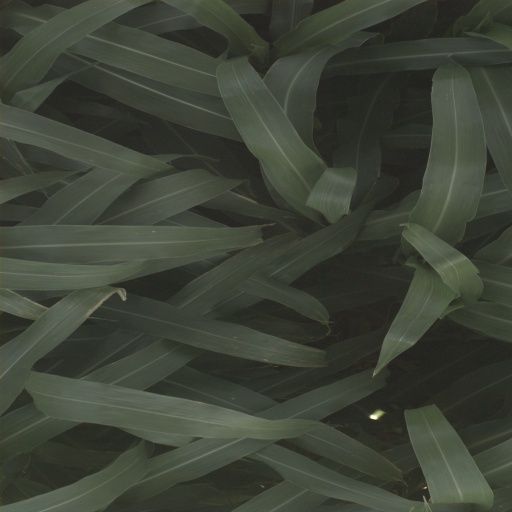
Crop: sorghum